Lam Sơn uprising

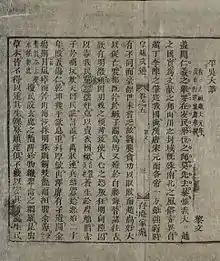
The first page of the "Bình Ngô đại cáo"—the second "Declaration of independence" of the Viet people—was transcribed in Bùi Huy Bích's "Hoàng Việt văn tuyển", published in 1825.

From Nghệ An city to Trà Lân, there are two routes: the first route follows the Lam River, and the second route was "thượng đạo" path passing through Đỗ Gia. To prevent the possibility of being attacked from both sides if the Ming army splits into two routes, Lê Lợi sent Đinh Liệt with over 1,000 troops to garrison at Đỗ Gia, specifically the Linh Cảm mountain area at the confluence of the Ngàn Phố and Ngàn Sâu rivers. This strategic placement allowed for control of the main route from Thanh Hóa to Thuận Hóa. By stationing troops here, the Lam Sơn army was able to block the Ming troops from taking the "thượng đạo" route from Nghệ An to Trà Lân, while also cutting off reinforcements from Tân Bình and Thuận Hóa. After Đinh Liệt deployment, Lê Lợi led the Lam Sơn army from Trà Lân to establish a camp at the Khả Lưu pass on the left bank of the Lam River.